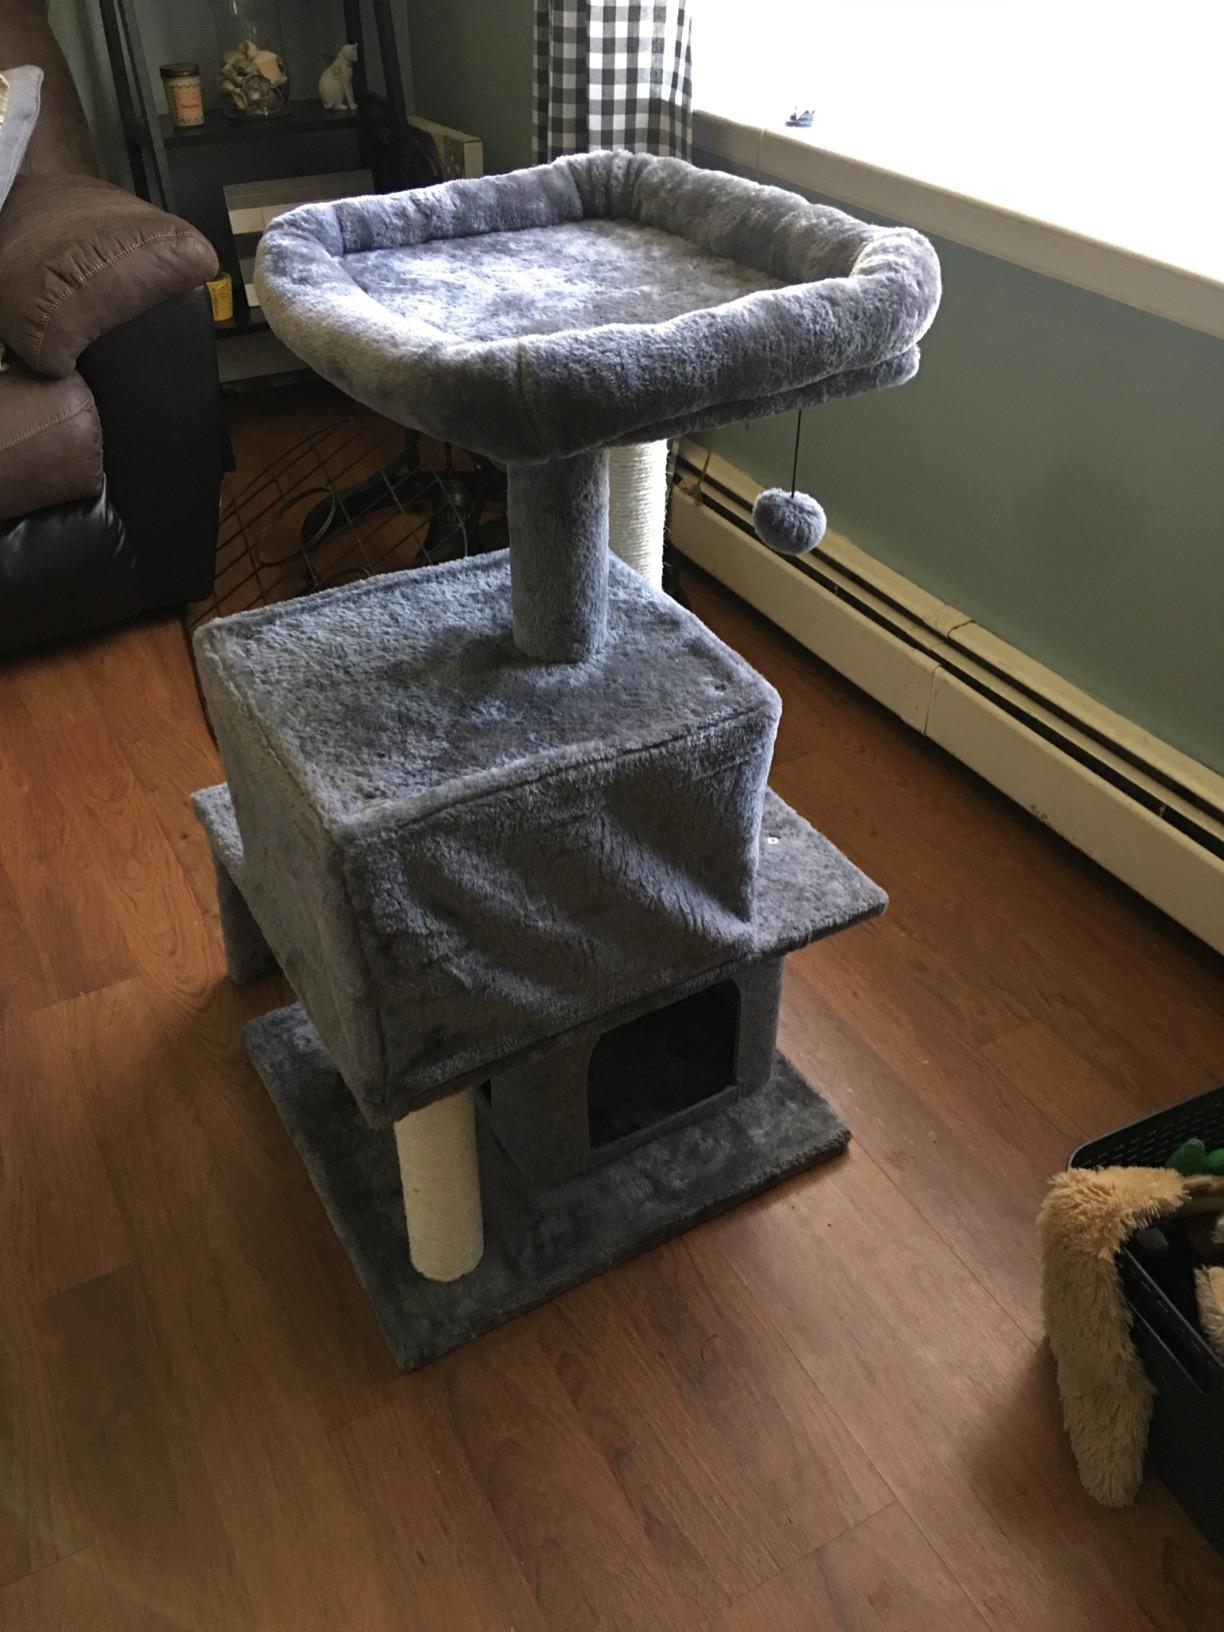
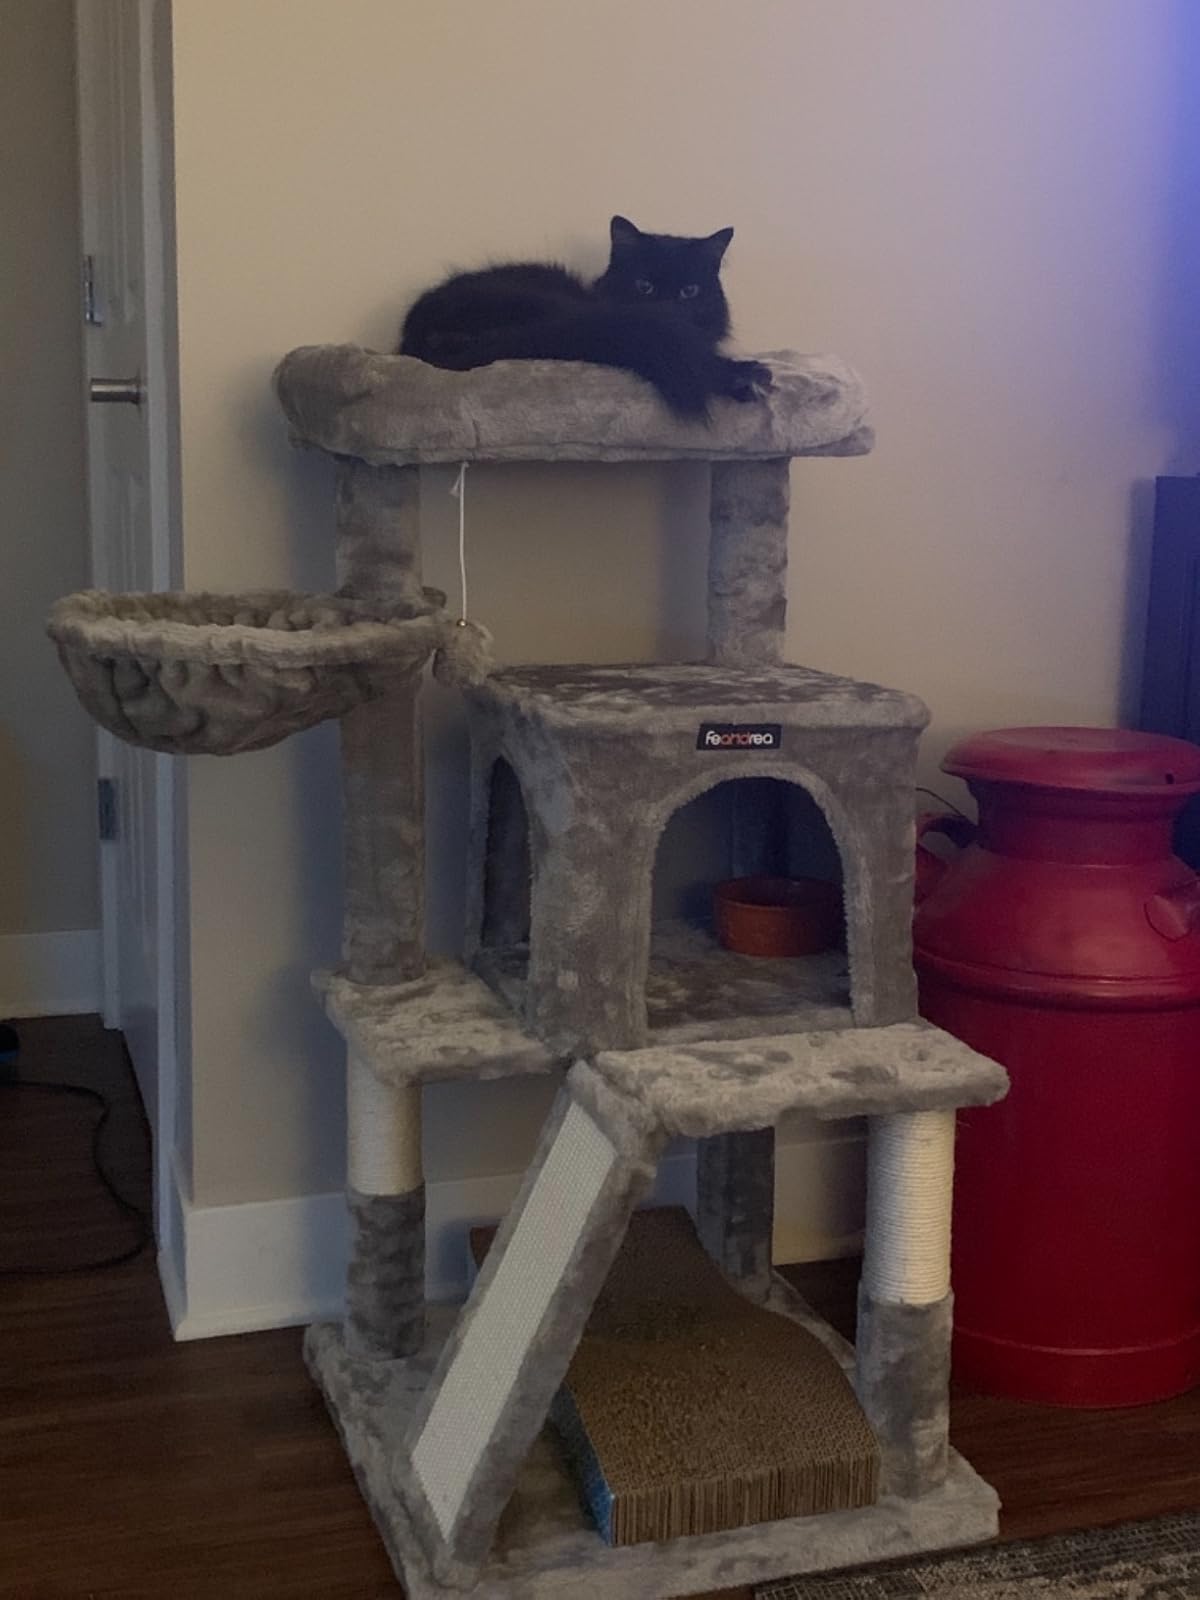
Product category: items_cat tree
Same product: no